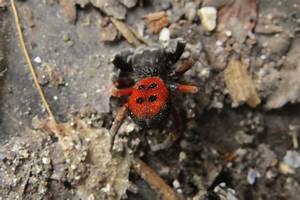
Label: ragno